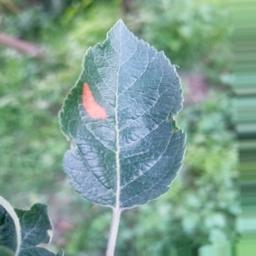
Label: Alternaria